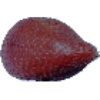
Label: Salak 1